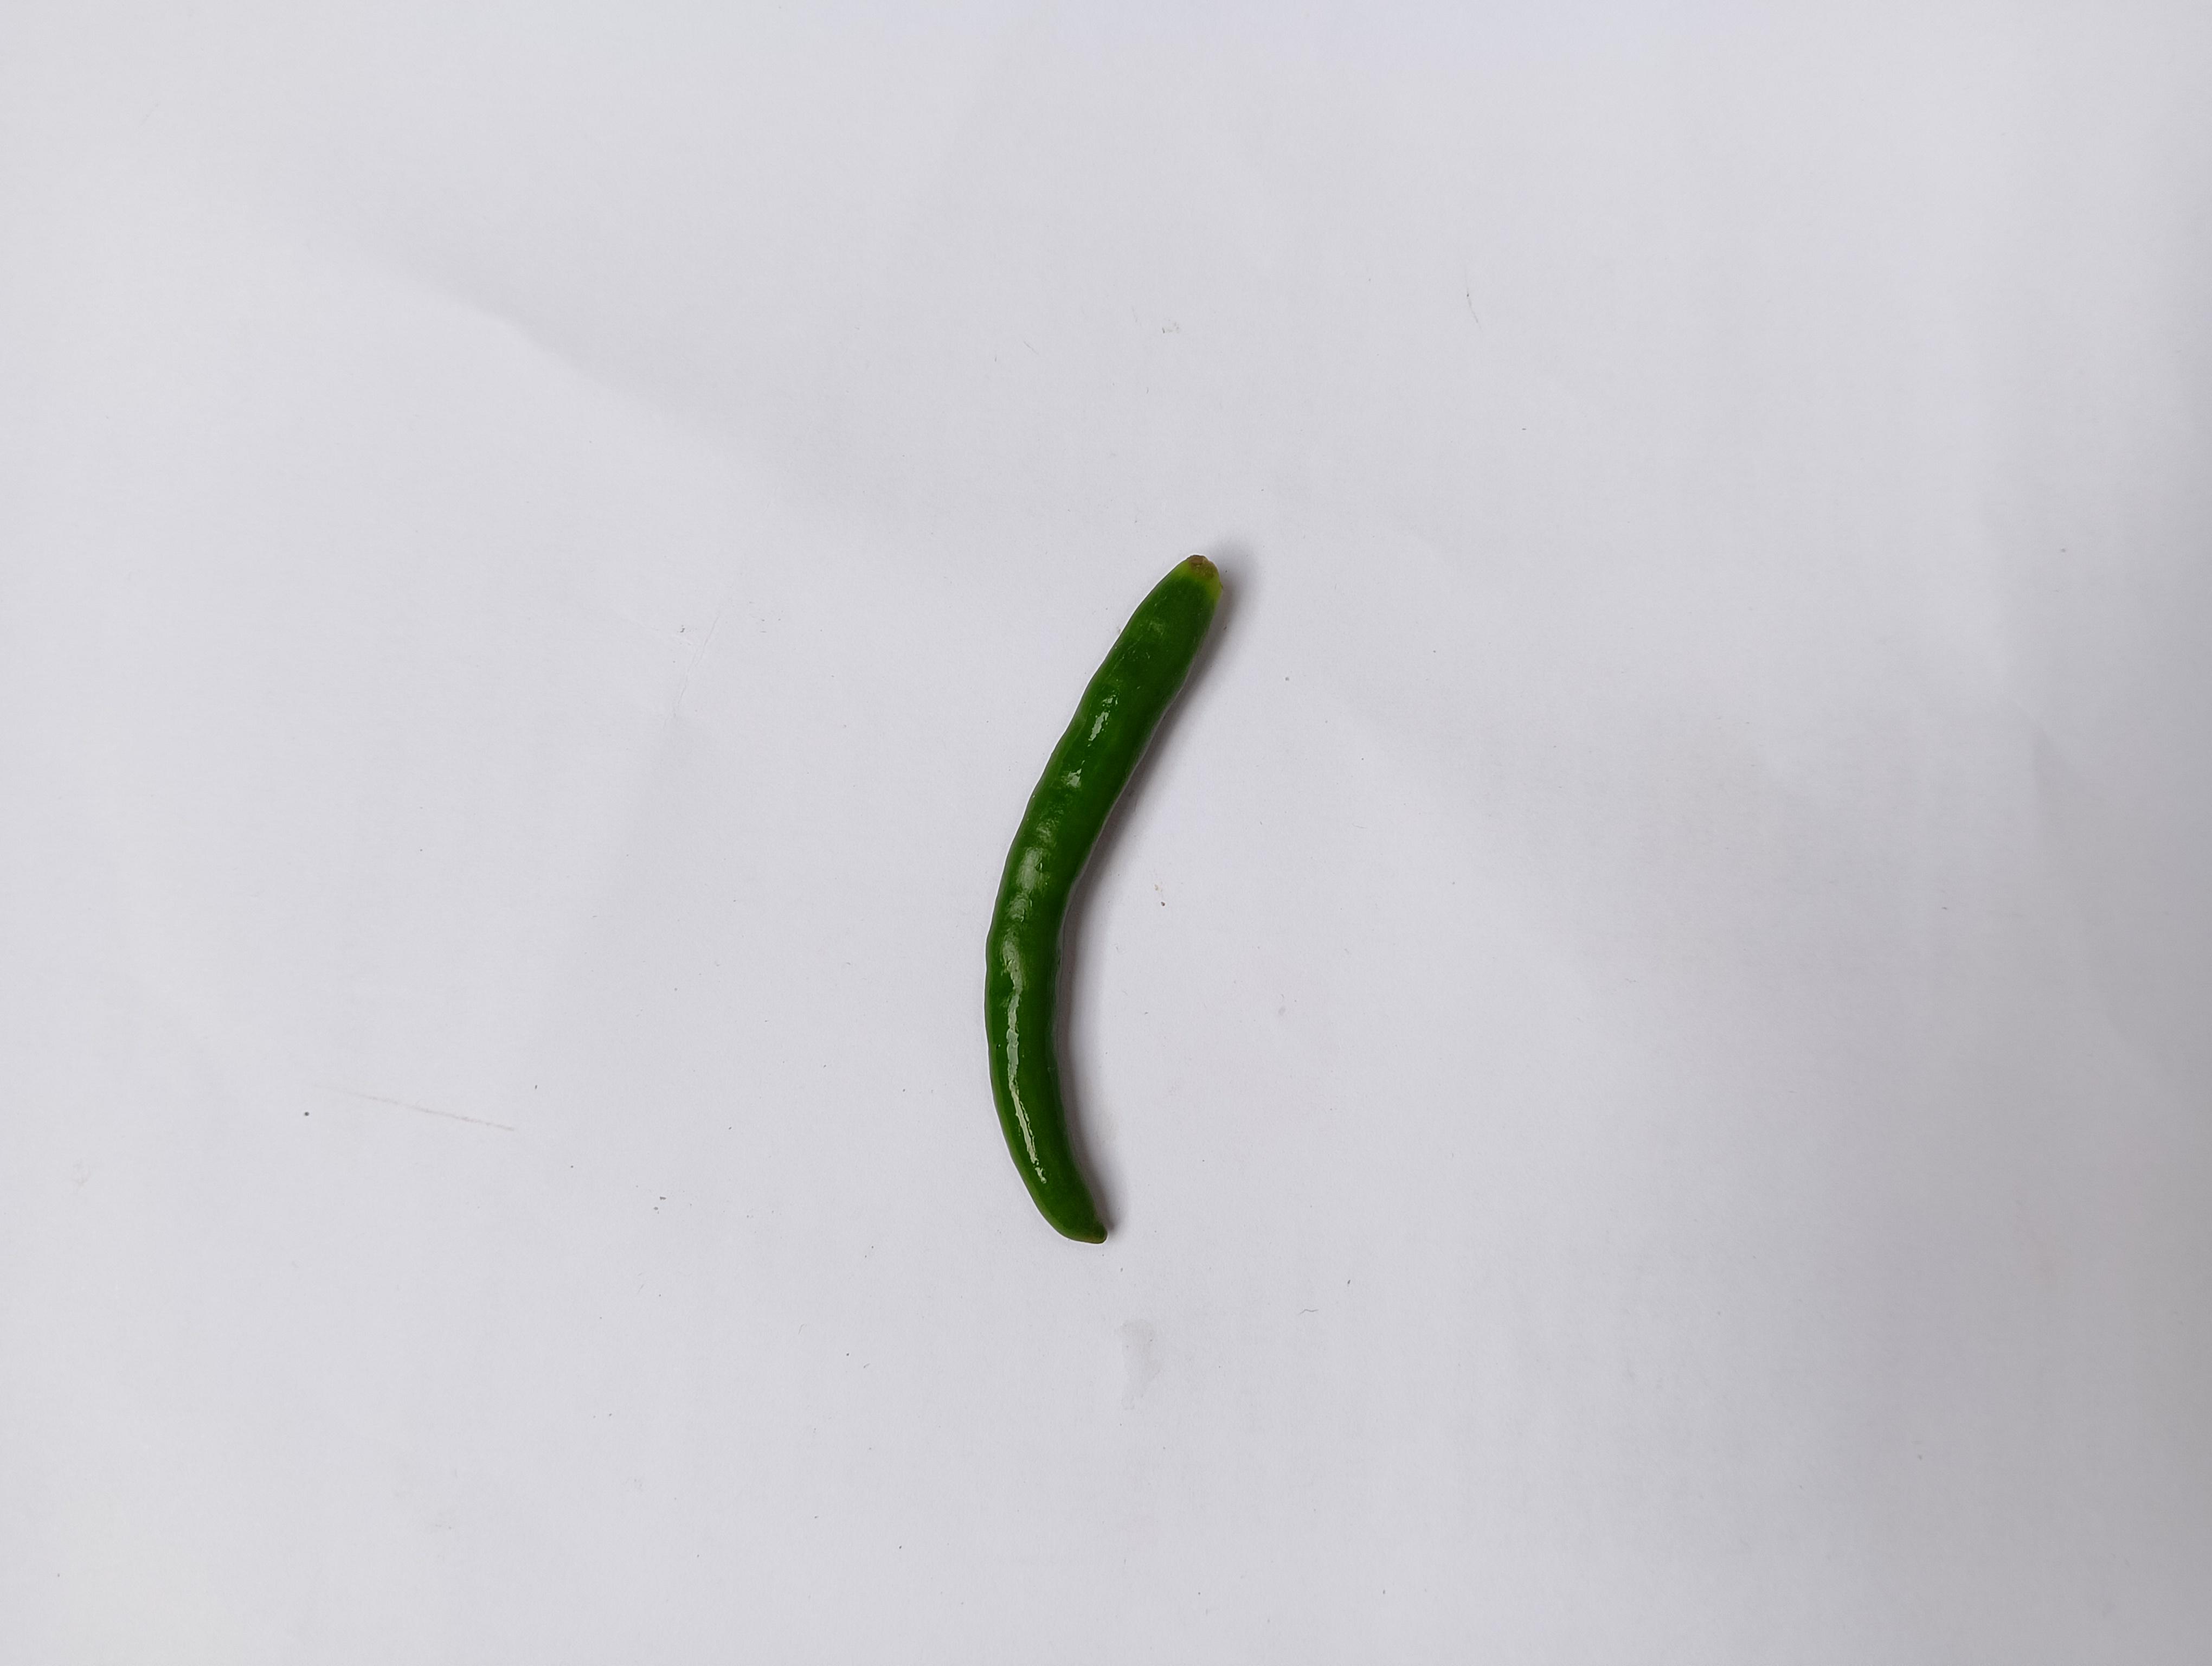
Label: Green Chili